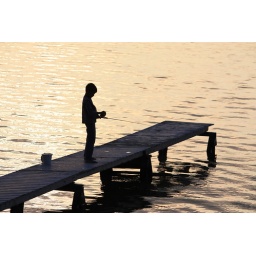
A boy fishes from a pier at sunset on a lake in Northern Michigan.